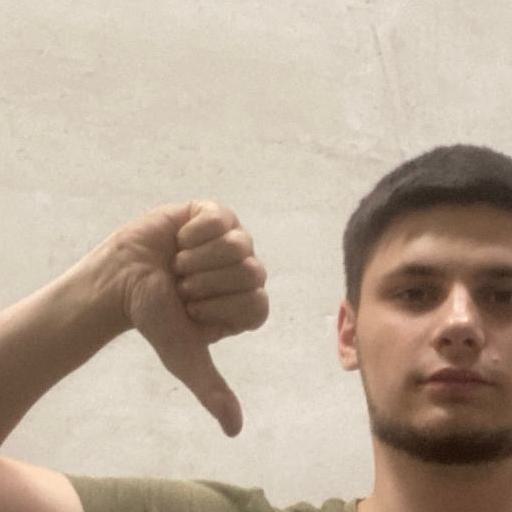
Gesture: dislike